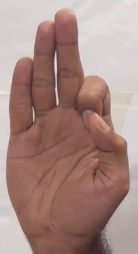
ASL sign: F